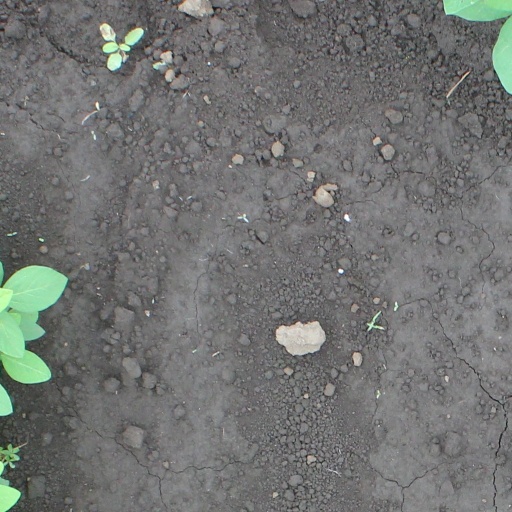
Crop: soybean